British rock music

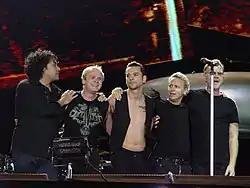
Depeche Mode in concert, 2006

Folk punk or rogue folk is a fusion of folk music and punk rock, or occasionally other genres, which was pioneered by the London-based band The Pogues in the 1980s. It achieved some mainstream success in the 1980s and, particularly as the subgenre of Celtic punk, has been widely adopted in areas of the Celtic diaspora in North America and Australia and by many bands in continental central and eastern Europe. Unlike earlier Celtic rock and electric folk groups, folk punk groups tend to include relatively little traditional music in their repertoire, but instead usually performed their own compositions, often following the form of punk rock, using additional folk instrumentation, including, mandolin, accordion, banjo and particularly violin. Other bands adopted some traditional forms of music, including sea shanties and eastern European gypsy music. Among the most successful performers were The Men They Couldn't Hang, New Model Army, Oysterband, The Levellers, and singer-songwriter Billy Bragg, who enjoyed a series of hits in the 1980s.